RMS Arlanza (1911)

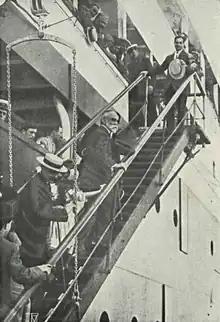
Bernardino Machado, recently appointed Portuguese Envoy to Brazil, climbs aboard "Arlanza" en route to Rio de Janeiro on her maiden voyage in 1912

"Arlanza" began her maiden voyage from Southampton on 21 June 1912. Two years later, on 27 June 1914, she gave a short publicity cruise for UK dignitaries, South American ambassadors and a former prime minister of China. UK guests included the Earl of Coventry, Earl of Dundonald, Marquis of Douglas and Clydesdale, Lord Aberconway, Sir Edward Elgar, Admiral Sir Herbert Purey-Cust, Admiral Sir Archibald Douglas and Major General Sir Douglas Hadden.